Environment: lab
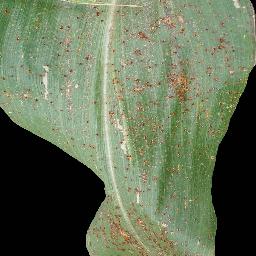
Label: common_rust